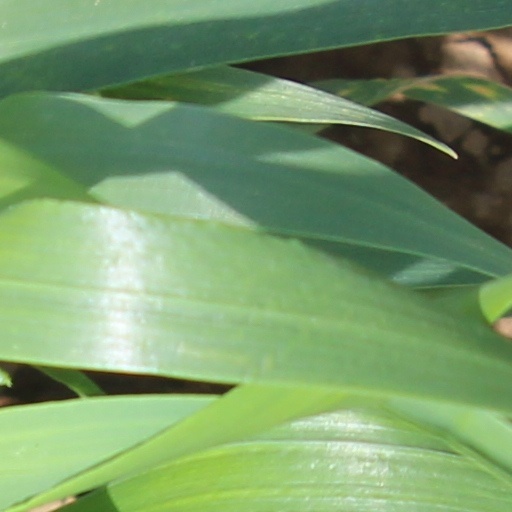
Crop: wheat